Cum nimis absurdum

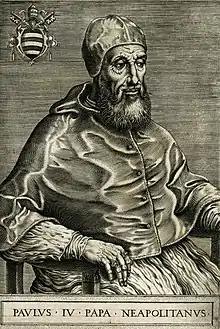
Pope Paul IV

Cum nimis absurdum was a papal bull issued by Pope Paul IV dated 14 July 1555. It takes its name from its first words: